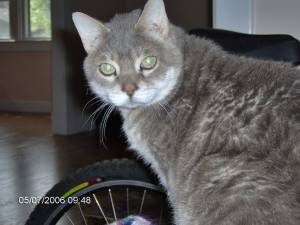
Breed: bengal